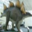
Label: dinosaur